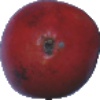
Label: pomegranate